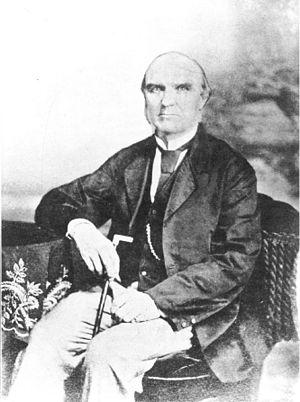
Norman Robert Pogson est un astronome britannique. C'est aussi le père de l'astronome Elizabeth, ou Isis Pogson, de qui l'astéroïde Isis tient son nom.